Siennica, Mińsk County

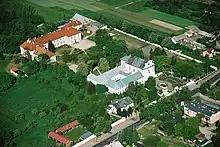
Baroque Church in Siennica, in the centre

The village was first mentioned in early 15th century as Szenic. In 1526 Duchess Anna of Masovia founded the town of Janów at the site of Siennica. It was granted Chełmno rights by Anna, confirmed by King Sigismund I the Old in 1527. Two years later, a Catholic parish was established there. Notably, in 1564 the town returned to its old name according to census. In 1577 a new church was built with larch bales in place of an old one. A chapel was built next to the church, where members of the local noble Siennicki family were buried. A second church was constructed in 1693–1698, augmented by the construction of a monastery and church of Blessed Virgin Mary in 1749–1760.